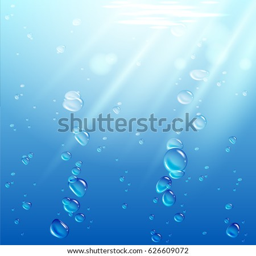
transparent air bubbles under the water